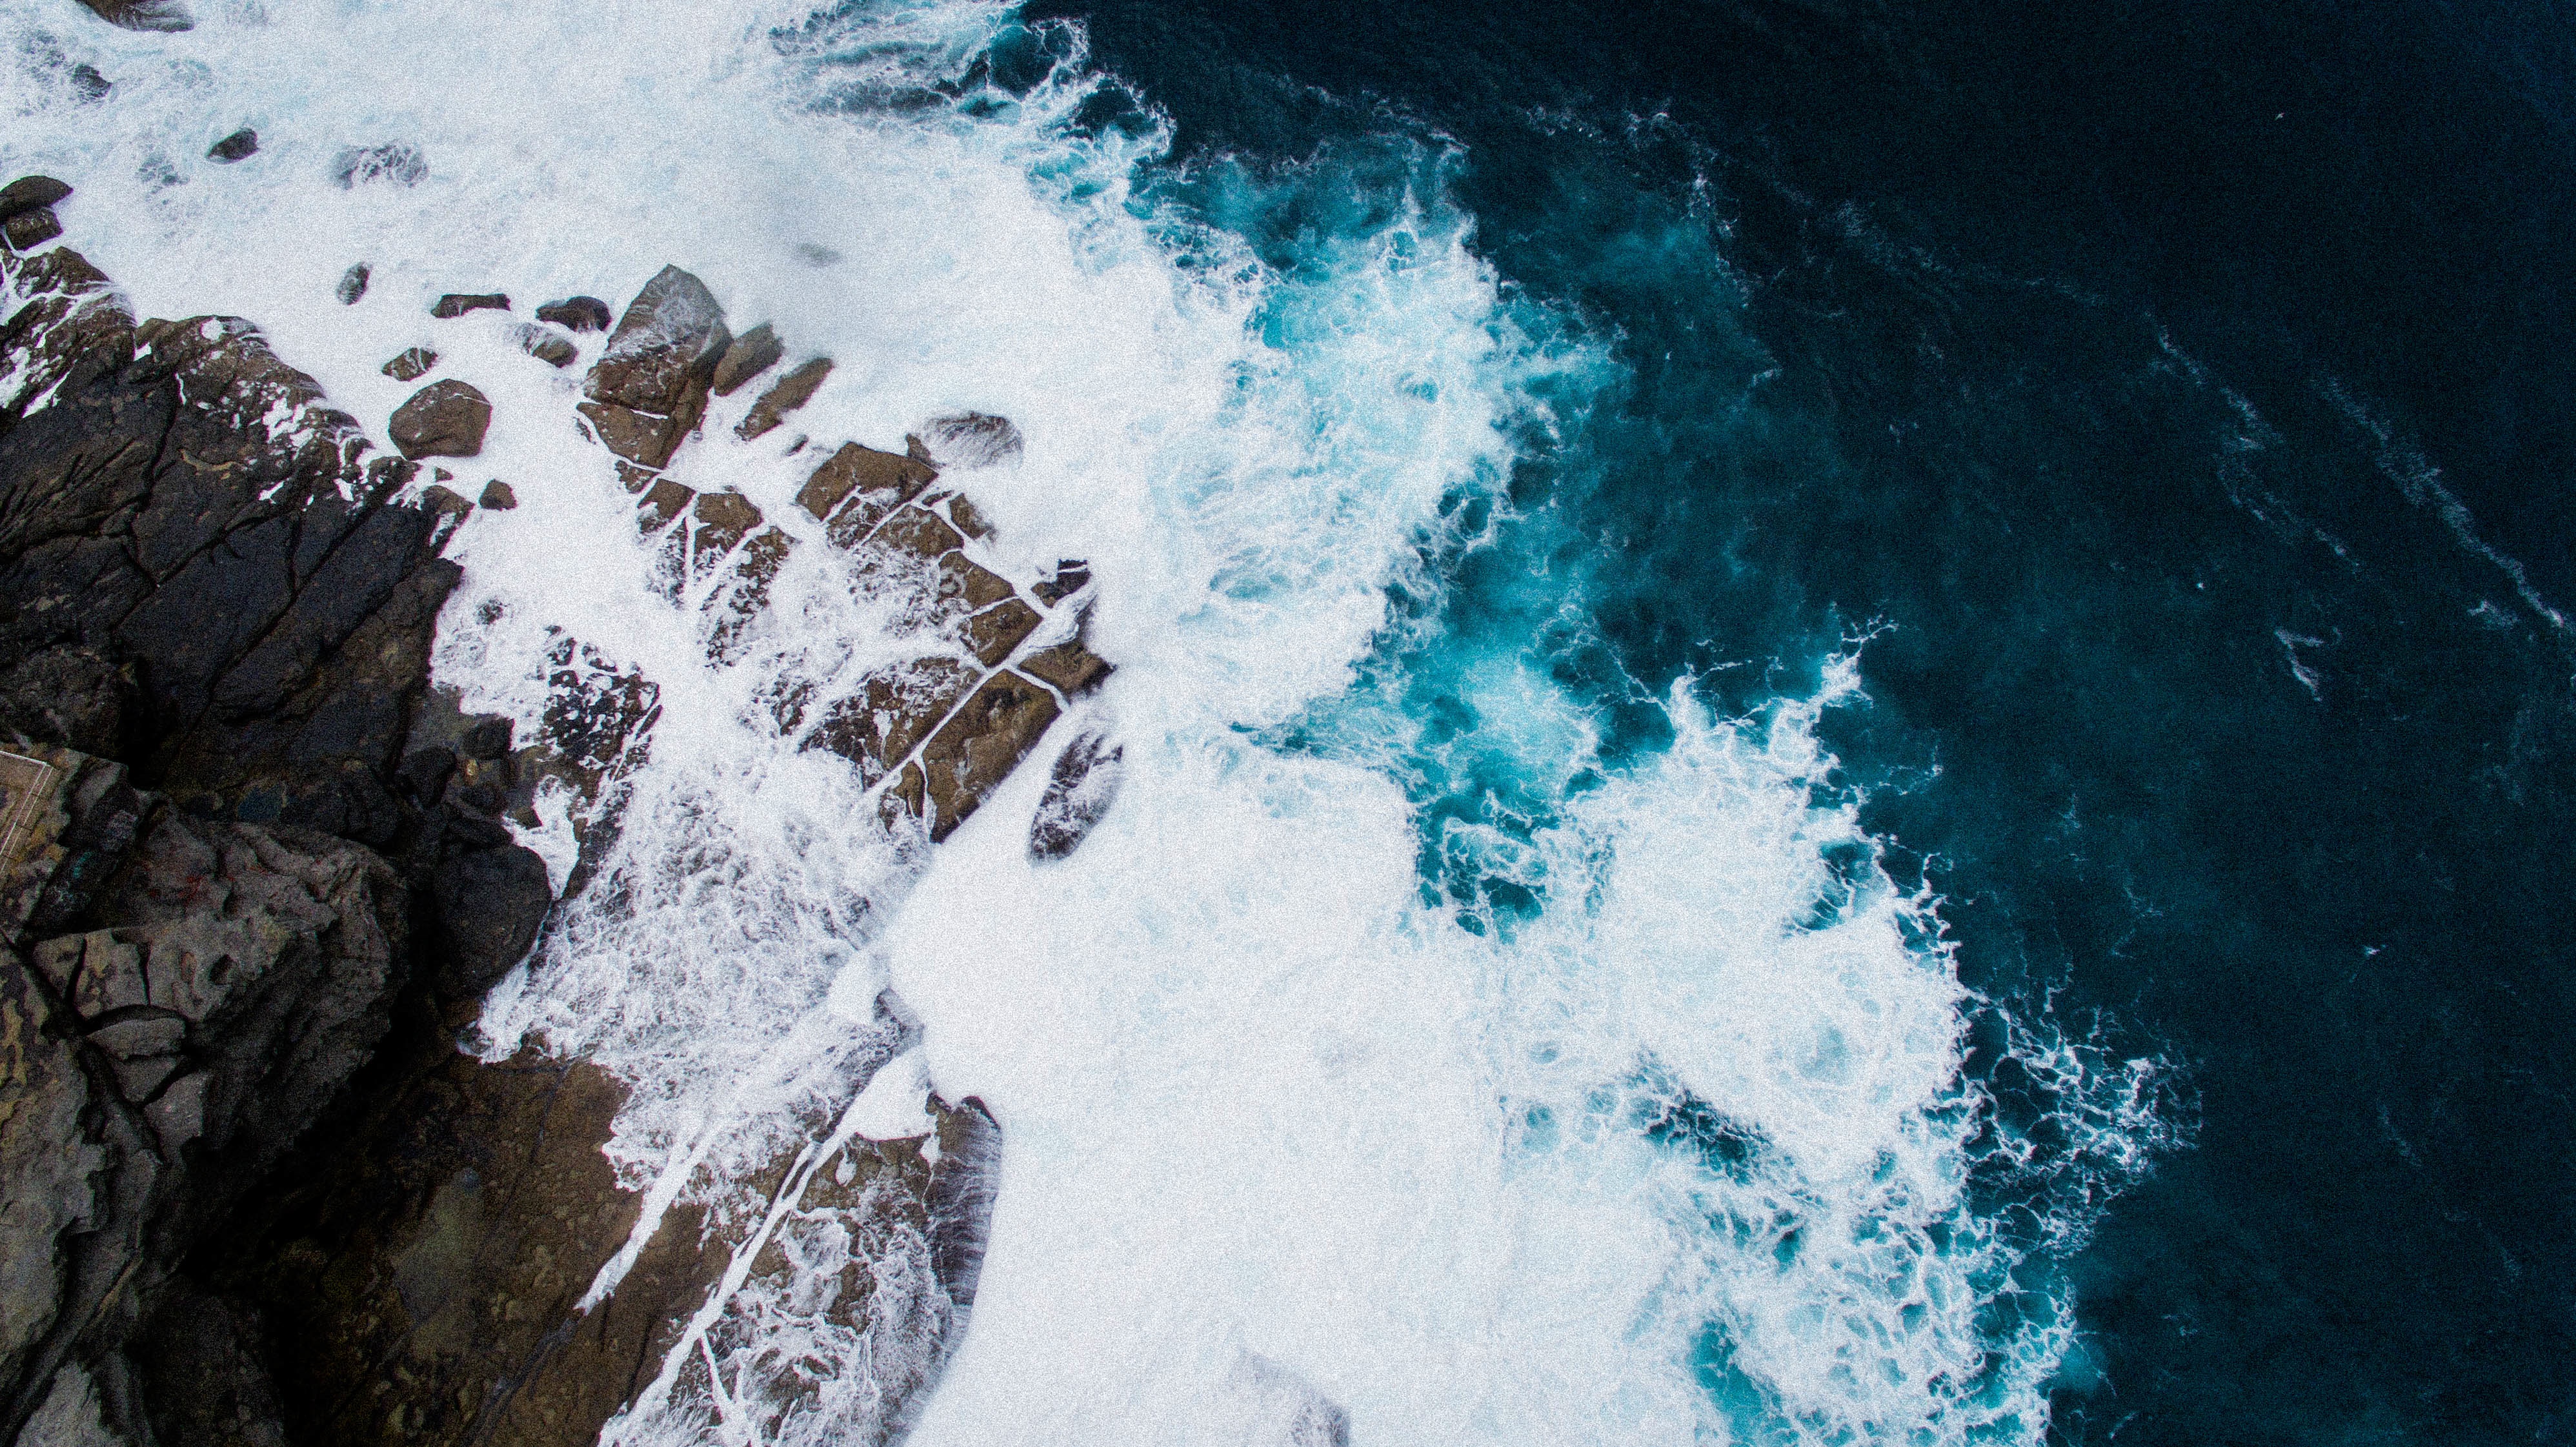
sea, coast, ocean, wave, terrain, geological phenomenon, wind wave